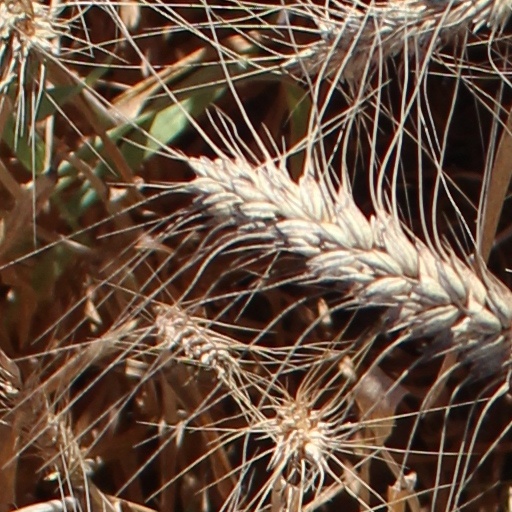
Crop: wheat